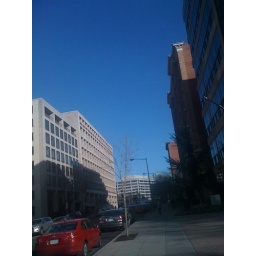
Beautiful blue sky in DC on Eye St.